The Spooklight

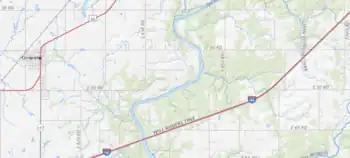
Excerpt from a screenshot of USGS National Map Viewer, showing the alignment of E 50 and Route 66

An east to west stretch of Route 66, south of Quapaw, Oklahoma, is in alignment with a farm road called E 50, colloquially known as "Spooklight Road", about east of it, on the other side of Spring River. Due to this alignment, headlights of cars driving east on Route 66 are unexpectedly visible in the distance from higher elevation points along E 50; this is the cause of the Spooklight. The first to recognize this in print was AB MacDonald in a January 1936 issue of the Kansas City Star. This has been demonstrated repeatedly by experiments in which fireworks, spot lights, and flashing car headlights along Route 66 have been seen by observers posted on Spooklight Road. Some instances of these staged experiments were in 1946 by Thomas Sheard, in 1955 by a group from Kansas City, by Robert Gannon in 1965, and by Allen Rice and his "Boomers" sleuths in 2015.